Our Lady of the Rosary of Chiquinquirá

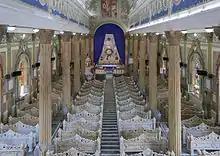
interior view of the Basilica of Our Lady of Chiquinquirá, Maracaibo, in Venezuela

The tablet depicting the image of the Virgin Mary was first taken to a small sanctuary built to honor San Juan de Dios and later, under the rule of the governor Francisco de la Roche Ferrer, a bigger chapel was erected to venerate the newly found image of the Virgin of Chiquinquirá. The tablet remained there until the final stage of the Basilica, the basilica was completed in 1858.